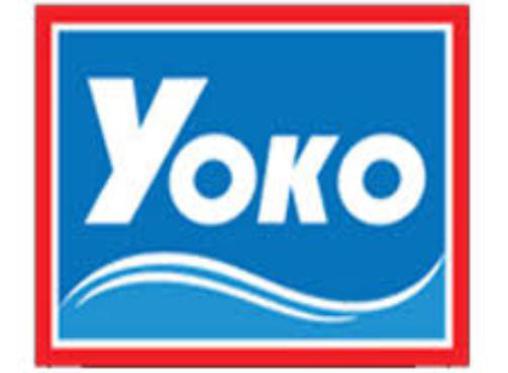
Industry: Clothes